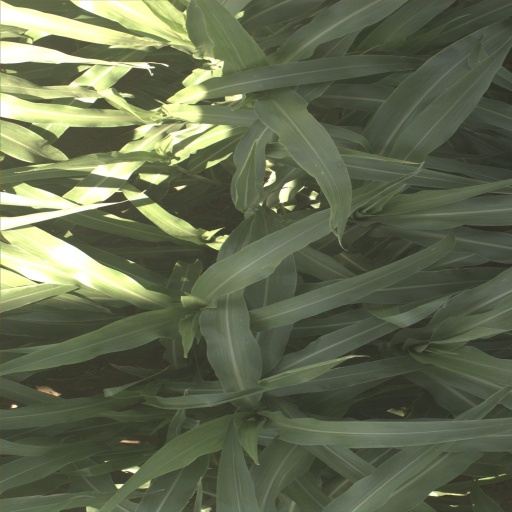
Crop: sorghum